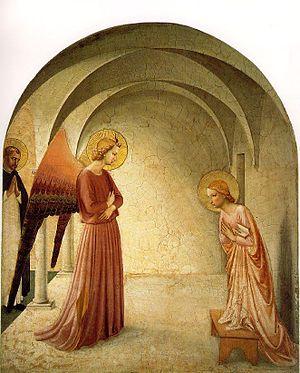
"Guido di Pietro, en religion Fra Giovanni ou parfois « Le Peintre des anges », est un peintre du Quattrocento de qui Giorgio Vasari disait qu'il avait un « talent rare et parfait ». Il était connu de ses contemporains comme Fra Giovanni da Fiesole, dans les Vies écrites avant 1555, il était déjà connu comme Giovanni Fra Angelico. Bien qu'il eût été toujours appelé ""bienheureux"", cependant il n'a été canoniquement béatifié que le 3 octobre 1982, par le pape Jean-Paul II, sous le nom de Bienheureux Jean de Fiesole.
Le couvent San Marco est une des parties du complexe religieux situé Piazza San Marco, dans la ville de Florence en Italie, précisément le bâtiment datant du Trecento, le cloître des Silvestrini, aujourd'hui ouvert au public, et qui permet de contempler les fresques de Fra Angelico, son Annonciation à Marie et les décorations de chacune des cellules des moines ; elles furent commandées par Antonin de Florence, alors archevêque de la ville.
Fra Angelico : Dissemblance et figuration est le titre d'un ouvrage, édité pour la première fois en 1990, du philosophe Georges Didi-Huberman.